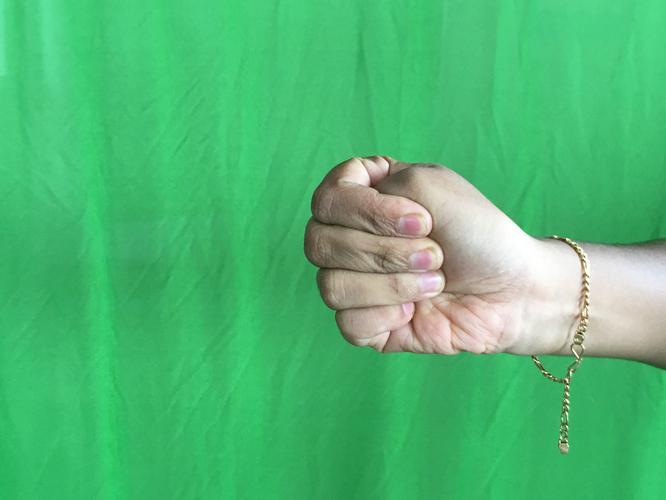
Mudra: Mushti
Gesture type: single_hand